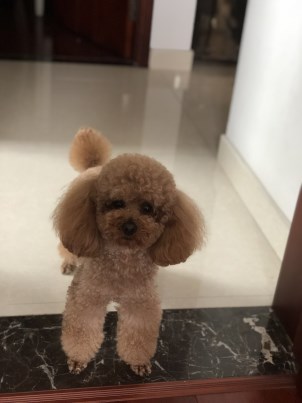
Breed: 7449-n000128-teddy